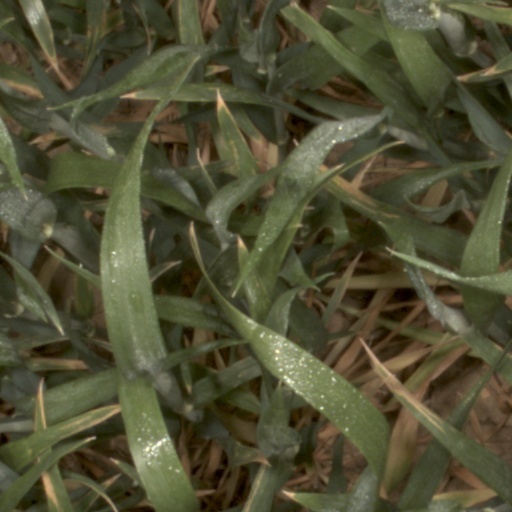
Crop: wheat